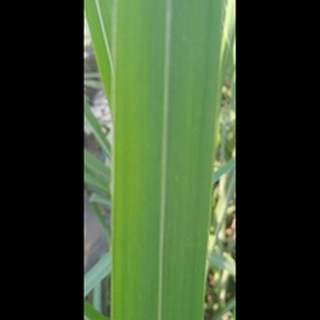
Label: healthy_sugarcane